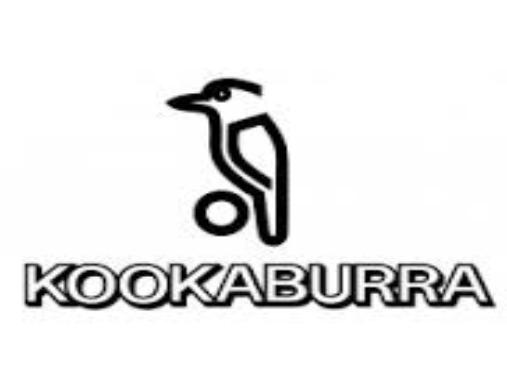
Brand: kookaburra
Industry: Clothes